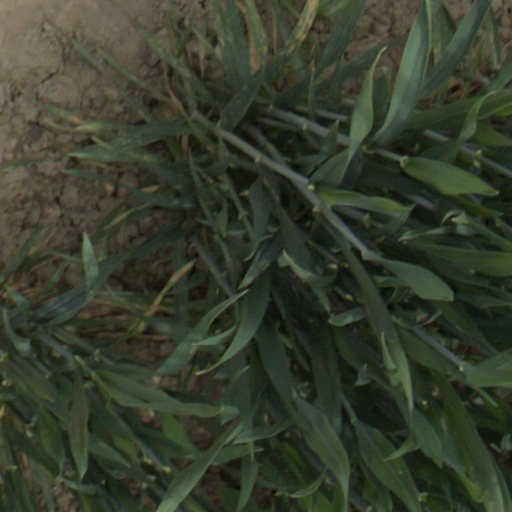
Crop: wheat